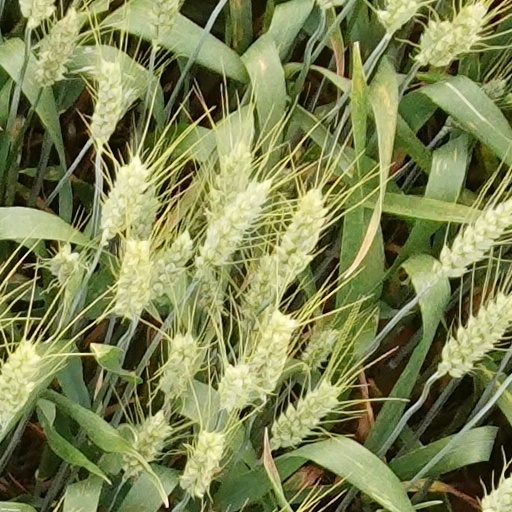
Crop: wheat